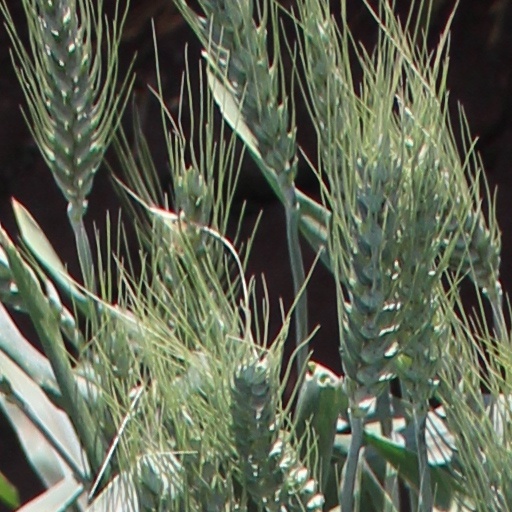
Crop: wheat